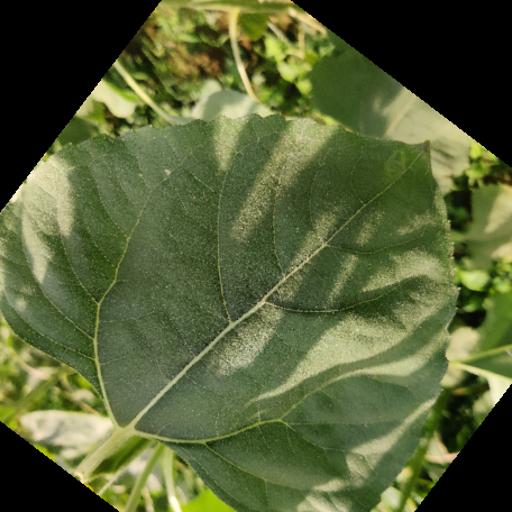
Label: Fresh_leaf